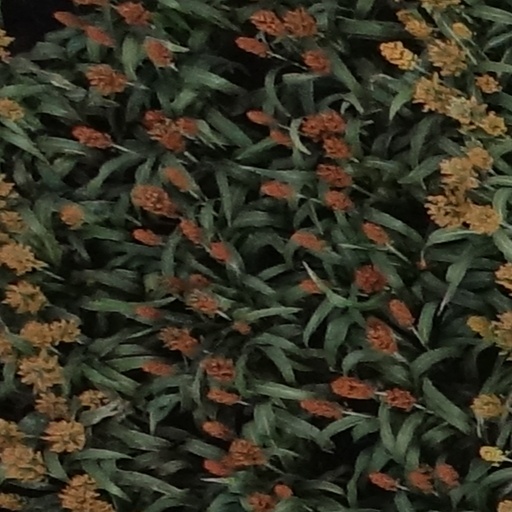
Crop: sorghum